Technology Agency of the Czech Republic

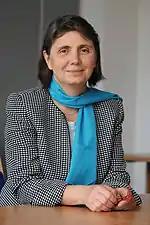
Ing. Rut Bízková - Chairwoman

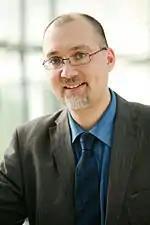
RNDr. Martin Bunček, Ph.D. - Deputy Chairman

The board of TA CR approves publication of public tenders in research and development and innovation, decides the conclusion of contracts on the support or a decision to grant of the support, then presents a draft statute and its amendments to the government for approval.